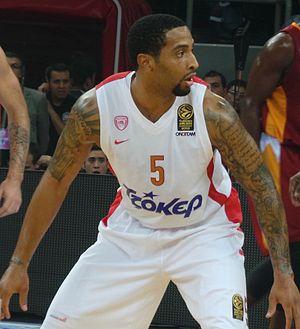
Acie Law IV est un joueur américain de basket-ball drafté en 11ᵉ position par les Hawks d'Atlanta lors de la Draft 2007 de la NBA.